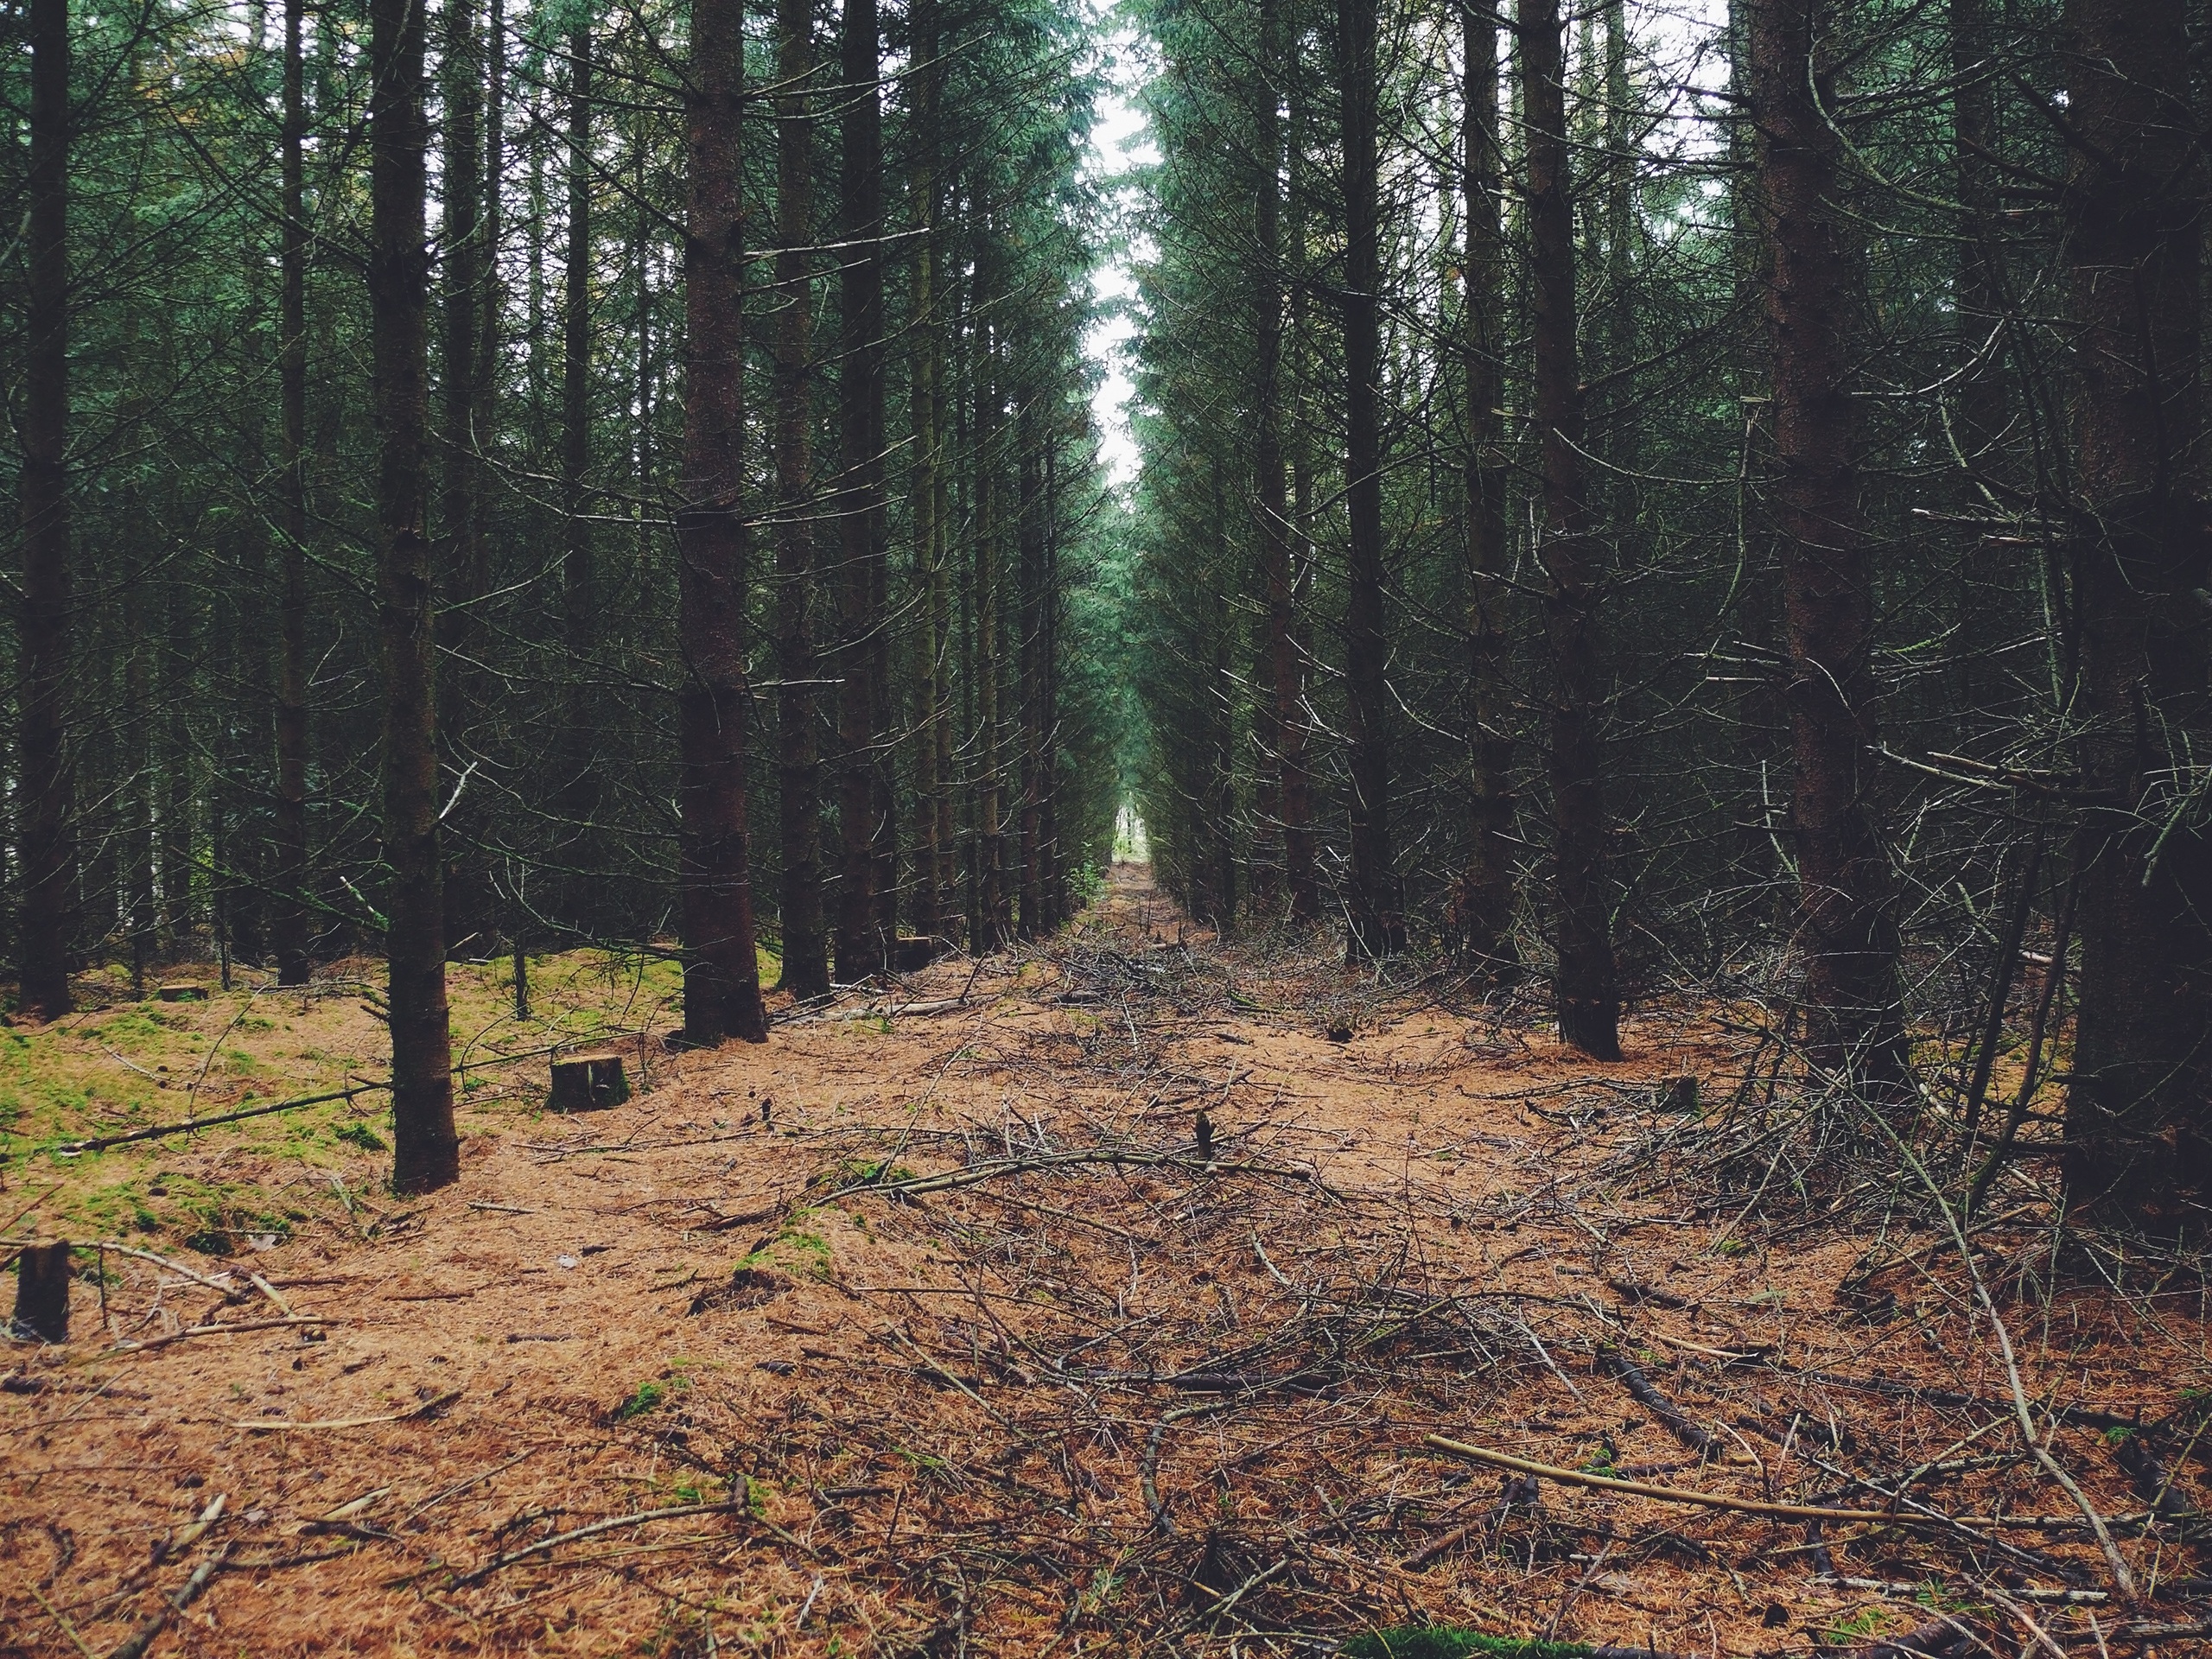
landscape, tree, nature, forest, path, outdoor, wilderness, branch, plant, trail, cloudy, summer, environment, spring, green, scenic, natural, autumn, park, scenery, ridge, ecology, trees, leaves, woods, spruce, deciduous, woodland, habitat, ecosystem, biome, old growth forest, natural environment, woody plant, temperate broadleaf and mixed forest, temperate coniferous forest